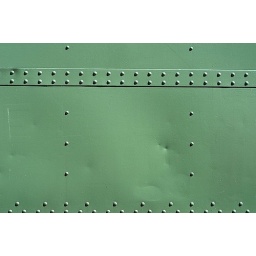
Green sheet metal on an old train car in the Orchard Park, NY, train station / depot.